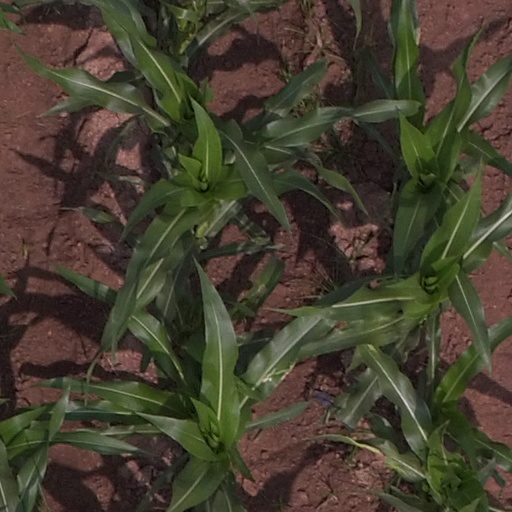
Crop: maize; corn